Shooting an Elephant

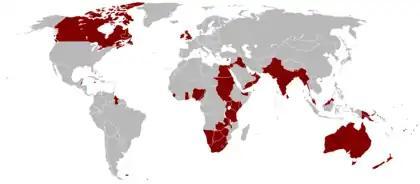
The British Empire at its height, 1921

The narrator's situation throughout the essay is one of little prospect or prominence. He comments on how even though he is a member of the ruling class, he finds himself either largely ignored by the Burmese people or hated. He remarks in the first sentence, "I was hated by large numbers of people—the only time in my life that I have been important enough for this to happen to me". Only with the expectation of a killing do the locals find him "momentarily worth watching". He describes how, as a police officer, he was often a target for mockery from the locals, as was any other European who provided an easy target.